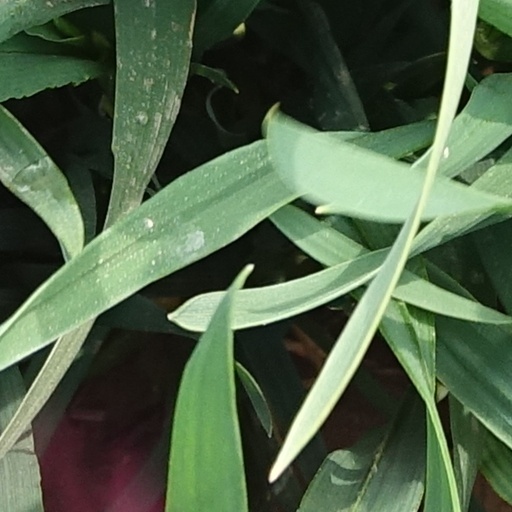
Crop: wheat